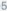
Number: 5